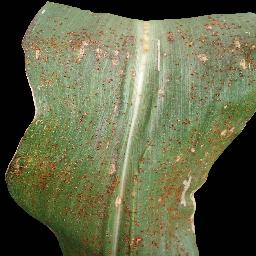
Label: Corn___Common_rust